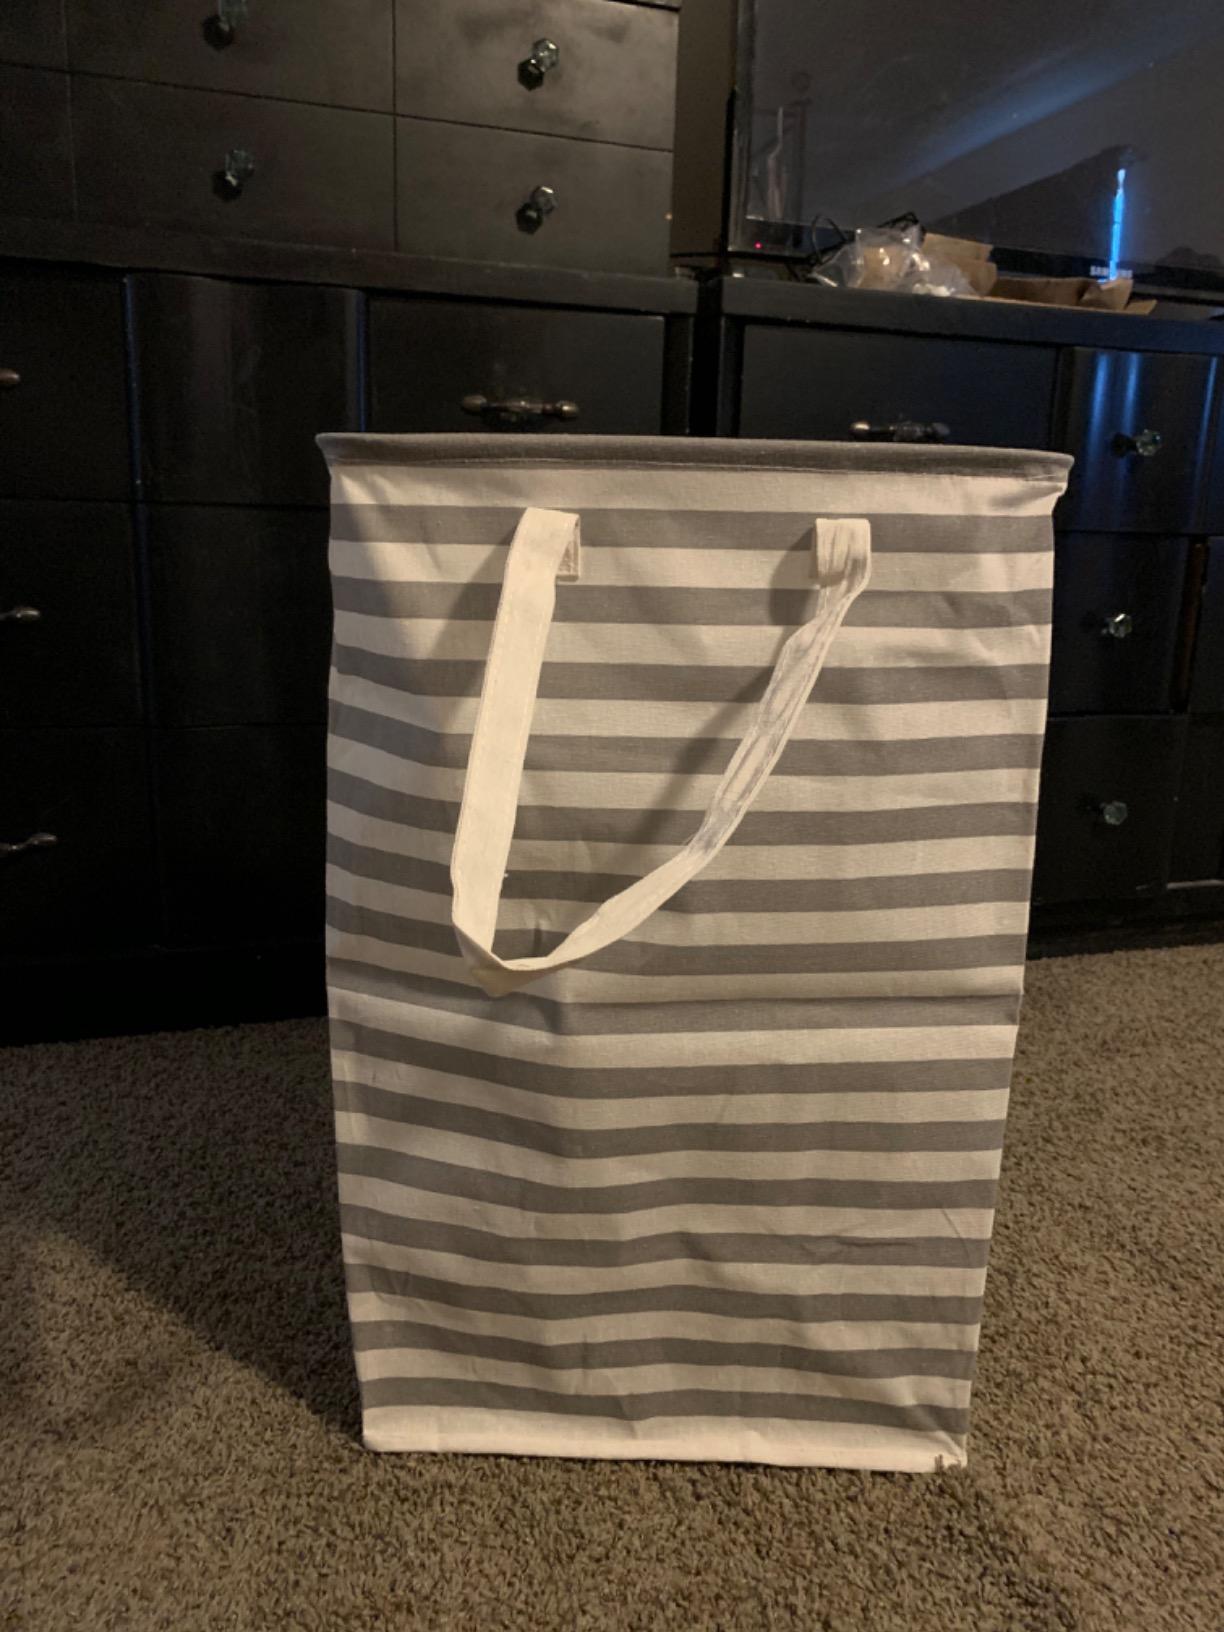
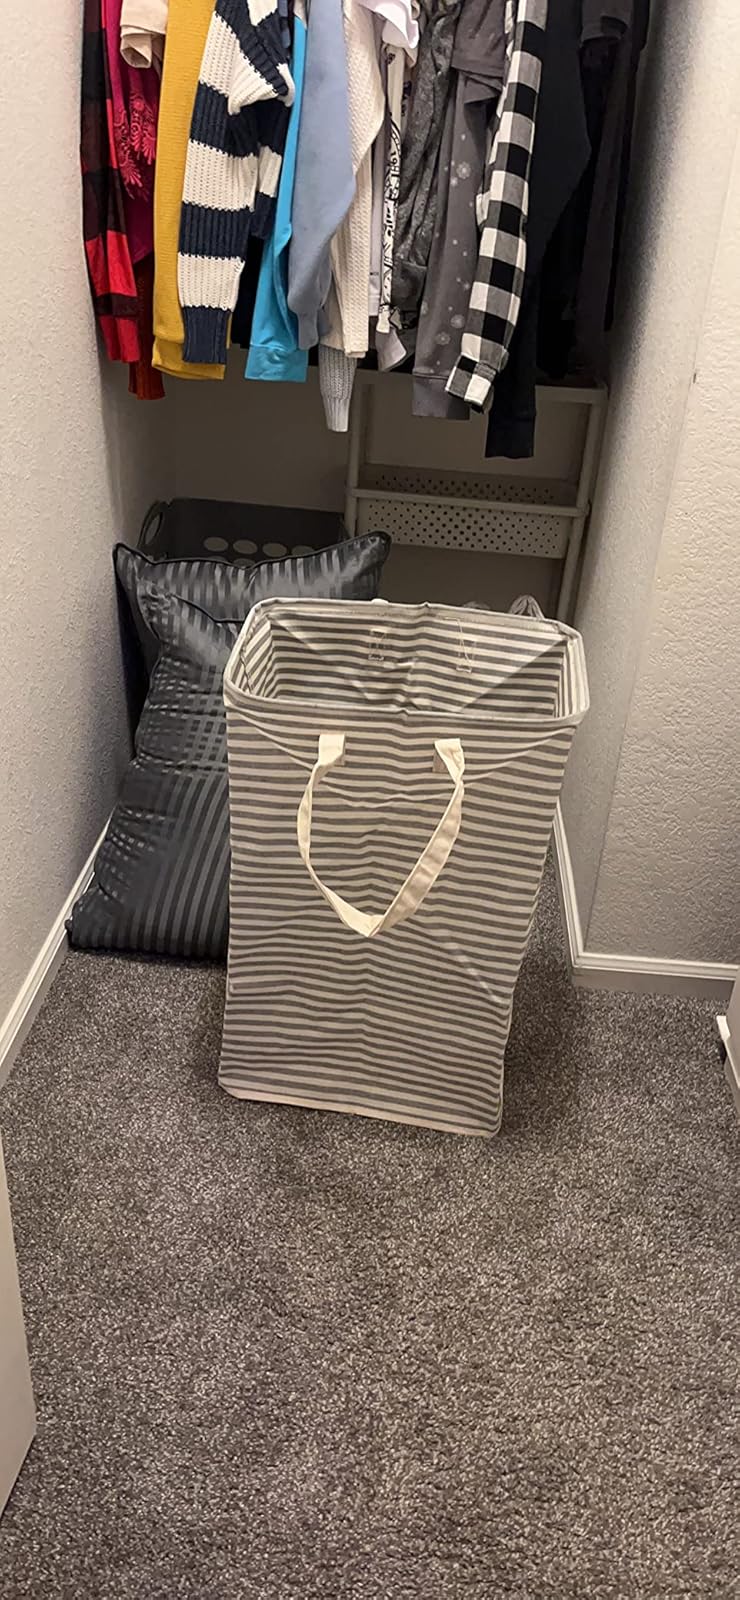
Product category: items_hamper
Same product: no